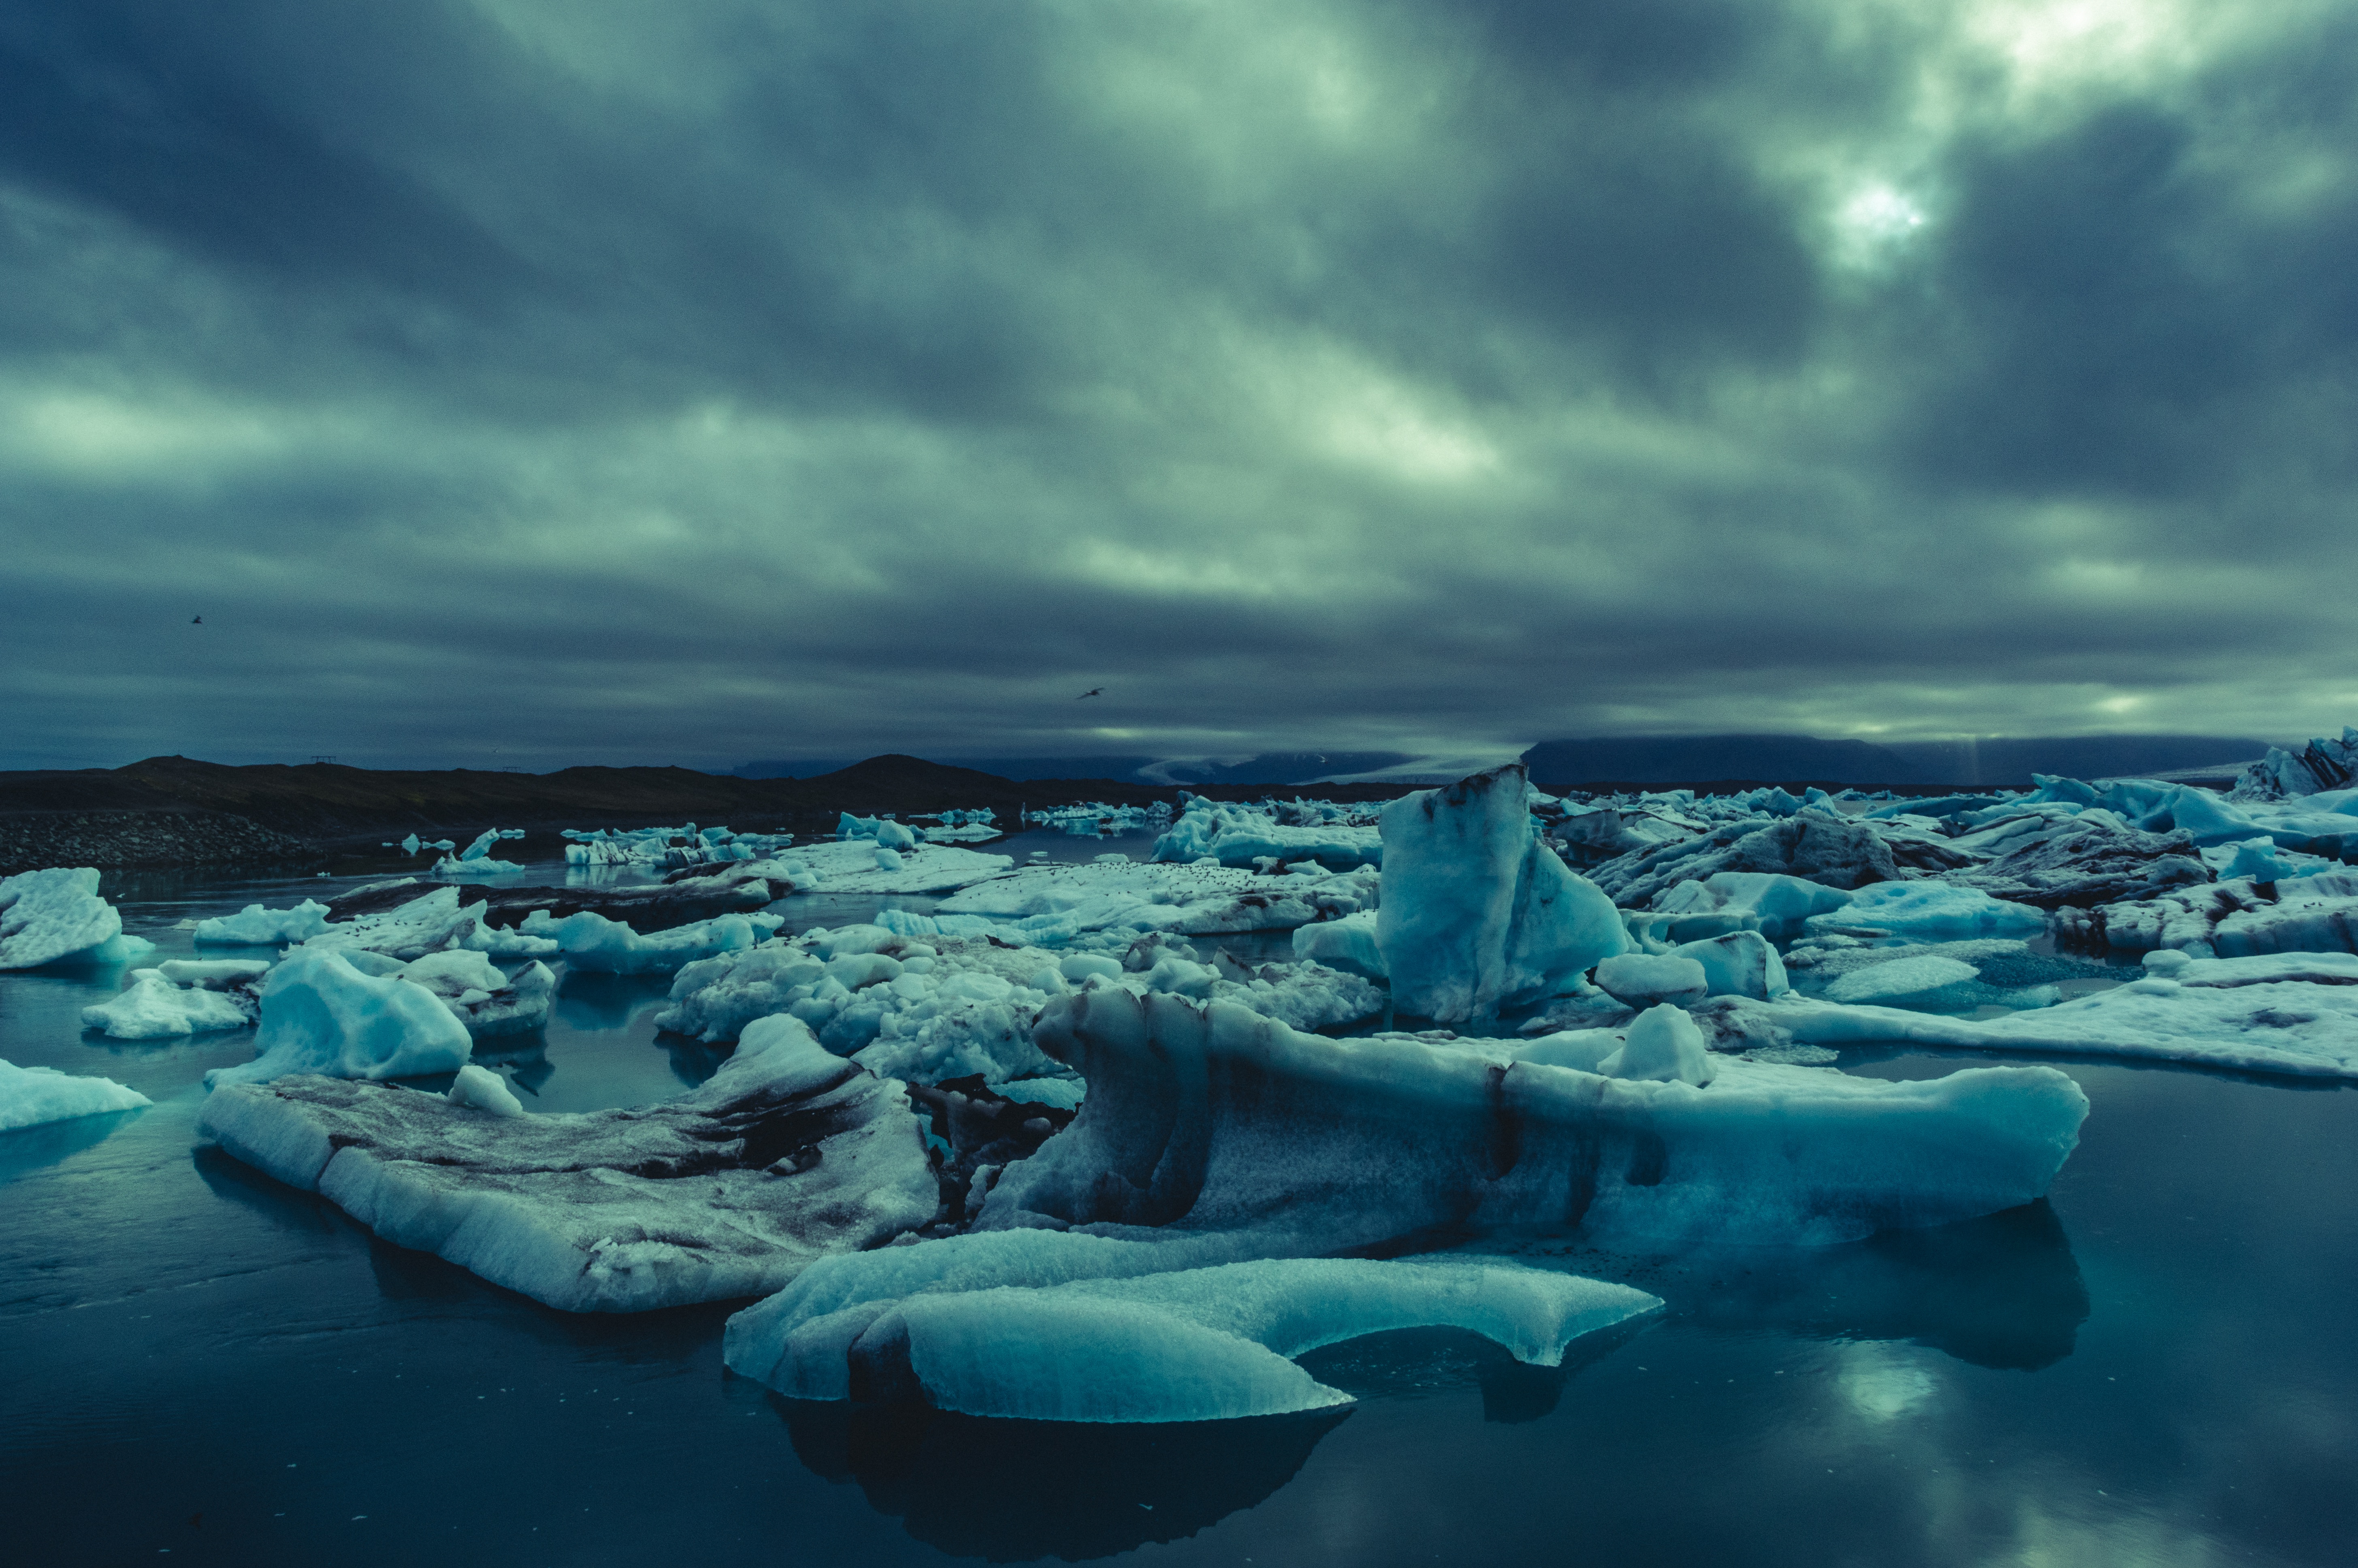
sea, coast, ocean, cloud, wave, underwater, ice, arctic, iceberg, arctic ocean, wind wave, sea ice